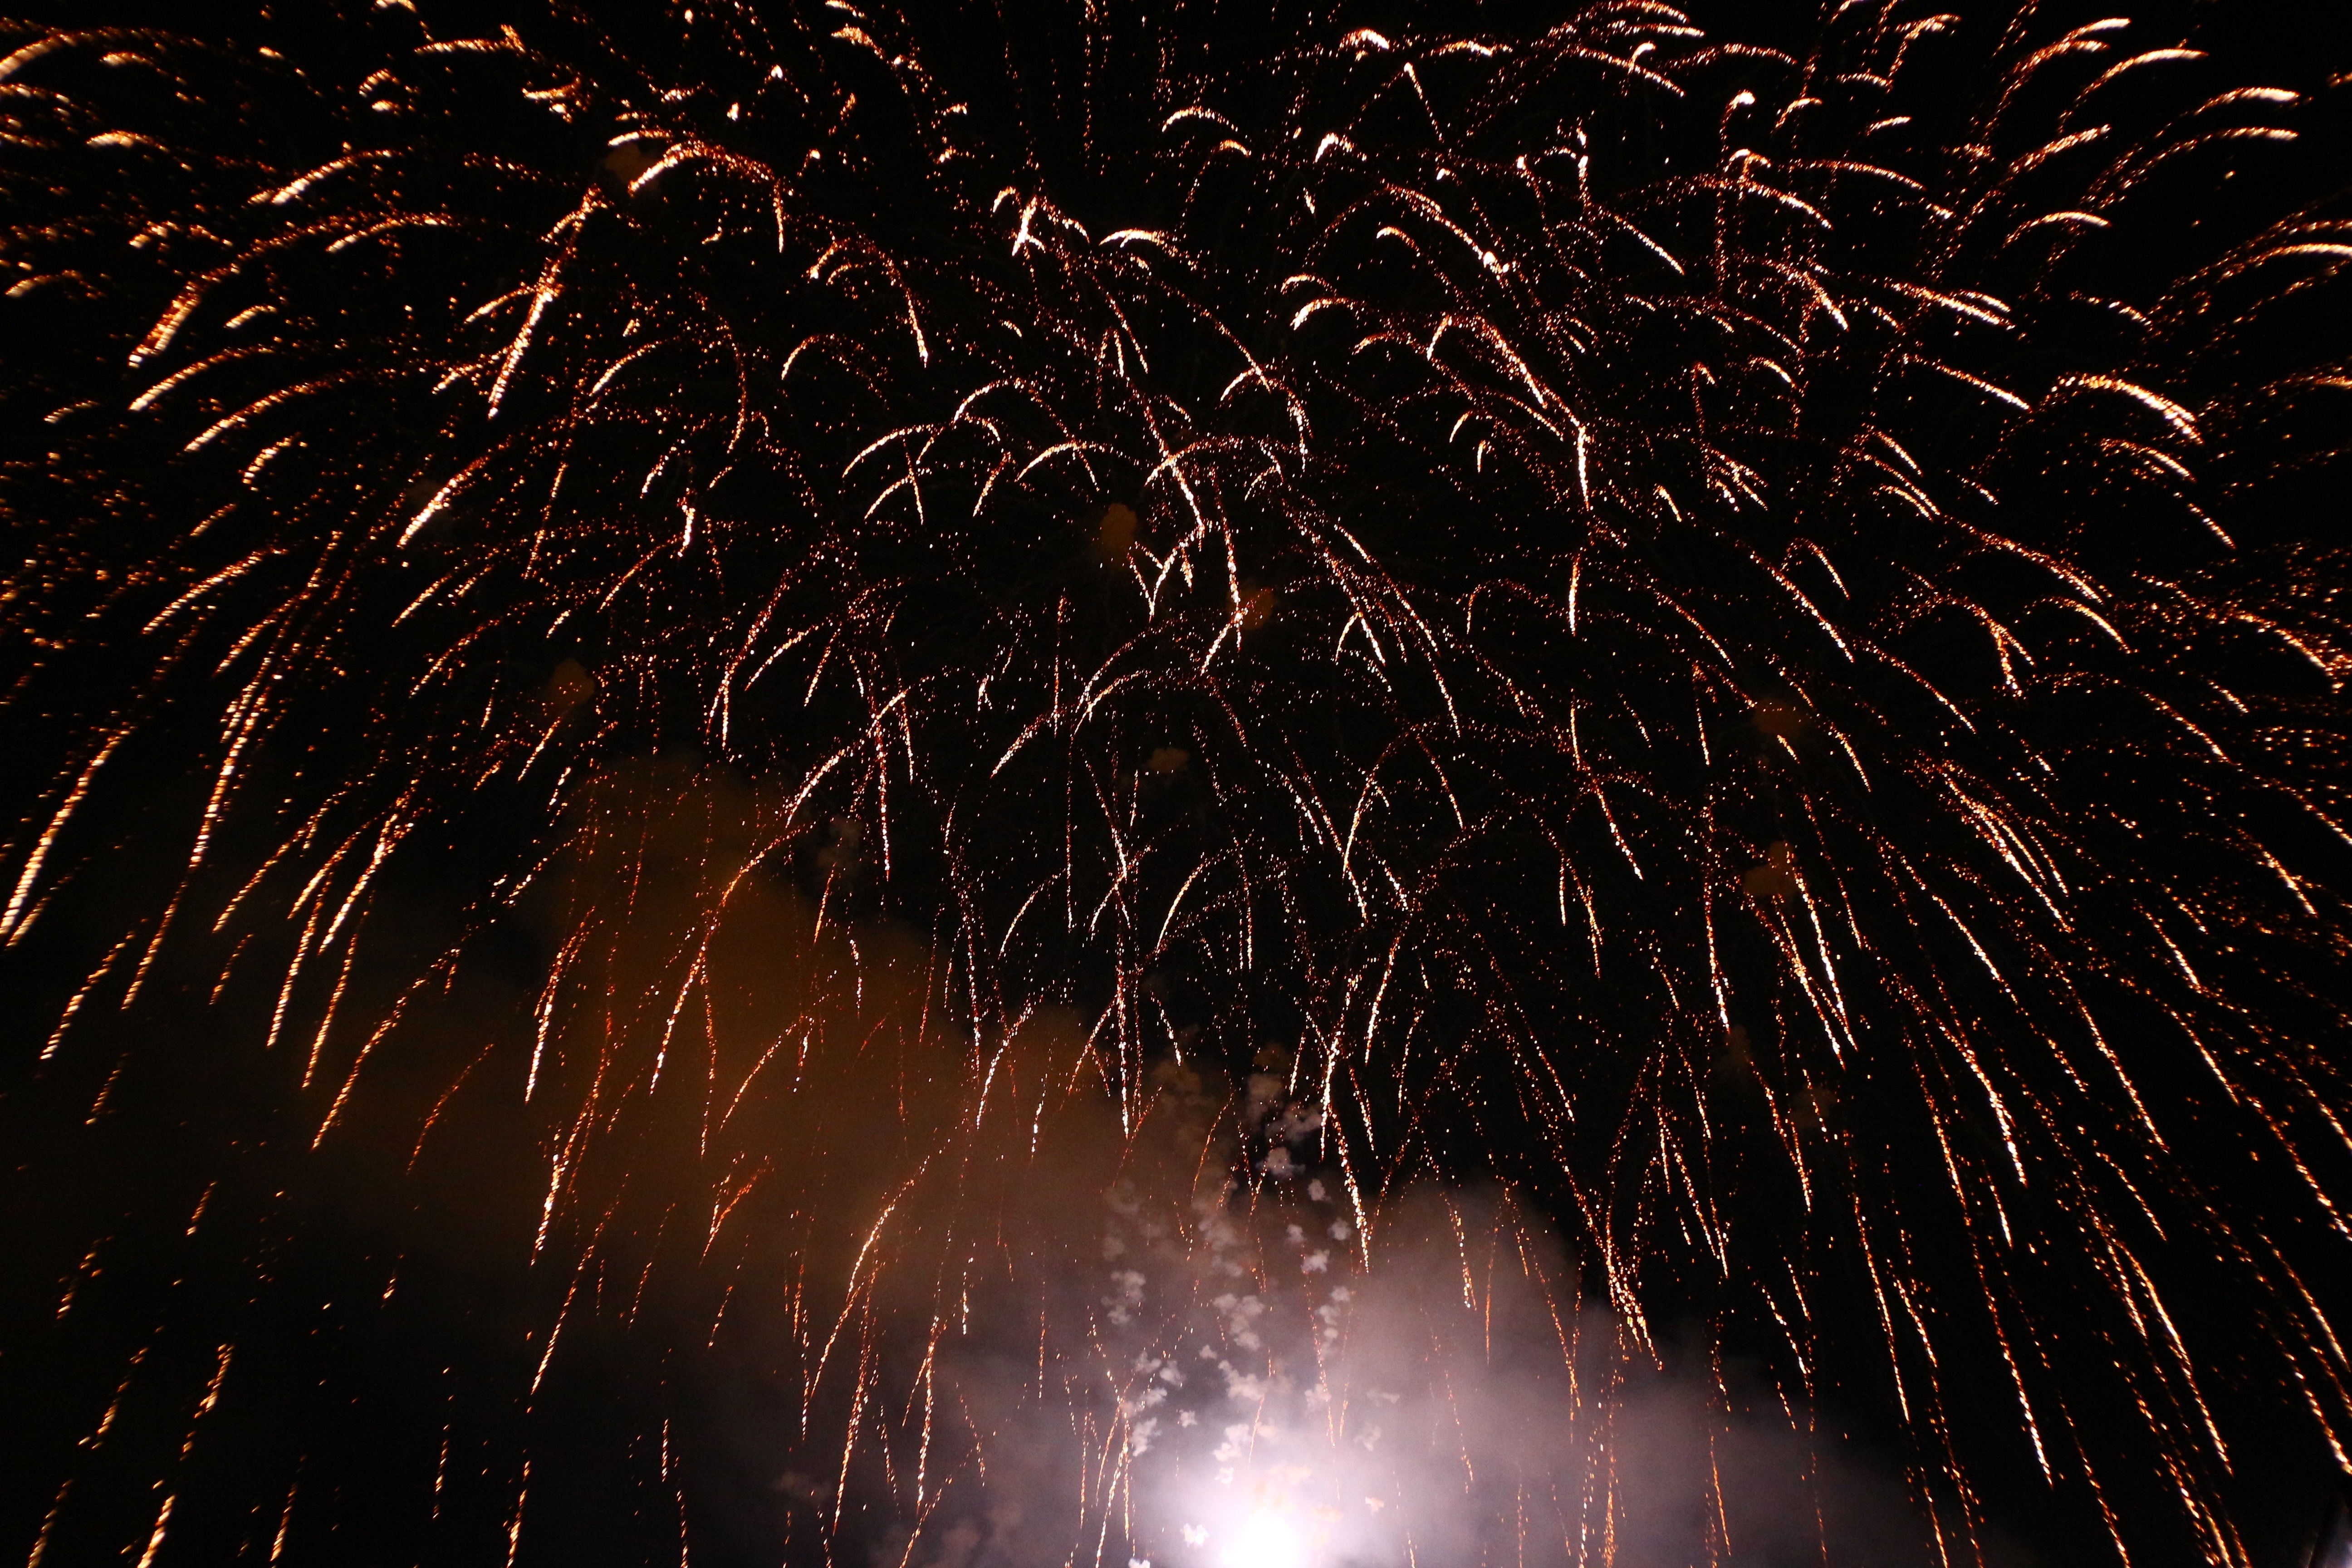
recreation, fireworks, event, midnight, outdoor recreation